Answer in natural language. Considering the relative positions, is framed landscape photograph with black wood frame above or below black colour chair? Choose between the following options: above or below
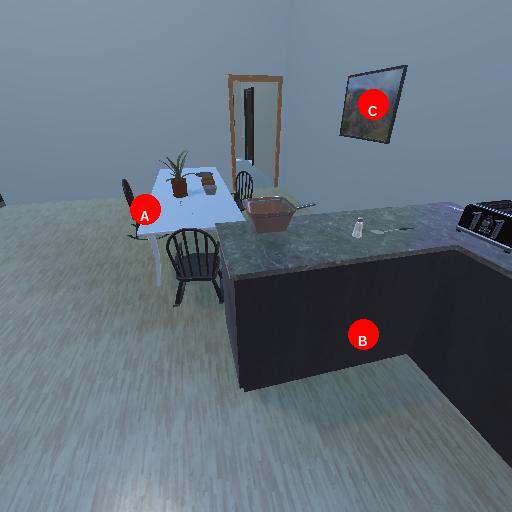
<answer>below</answer>